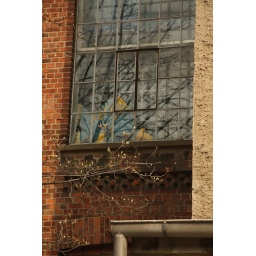
at first floor I saw this fish, catched behind the window like ornamental fish in an aquarium